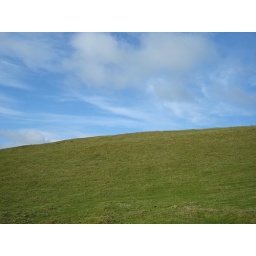
swell of green land against a blue sky